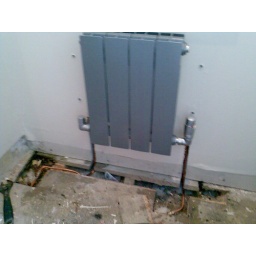
Moving the pipes to come out the wall above the skirting boards Solid wood floor nailed down